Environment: real
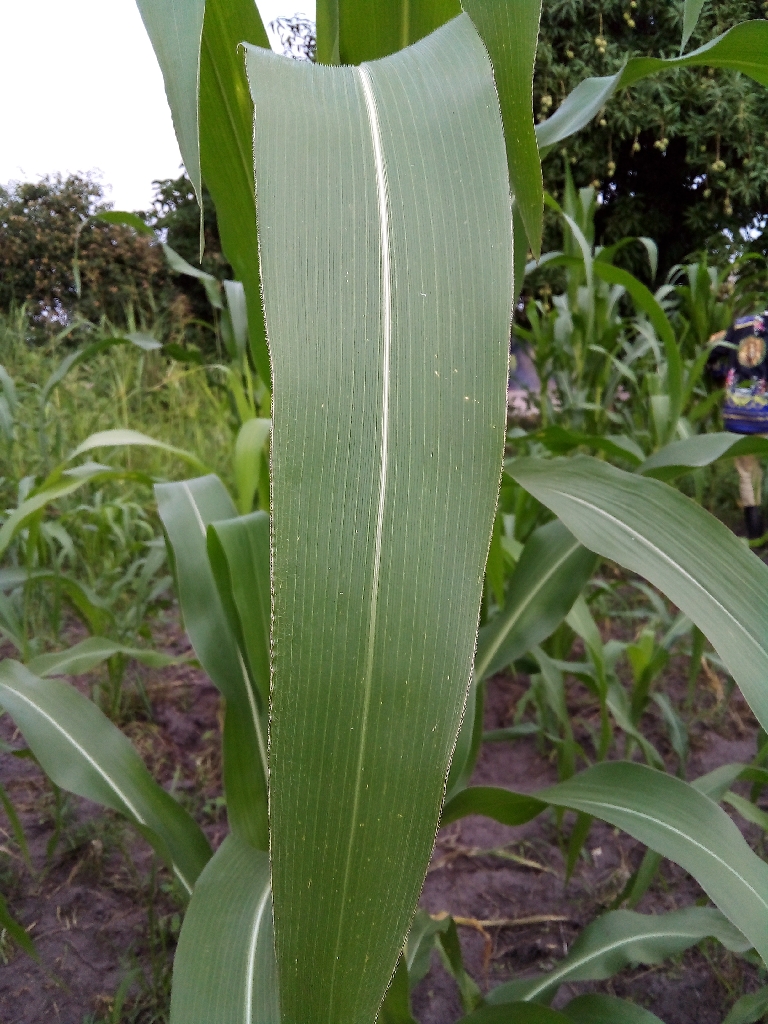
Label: healthy